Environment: real
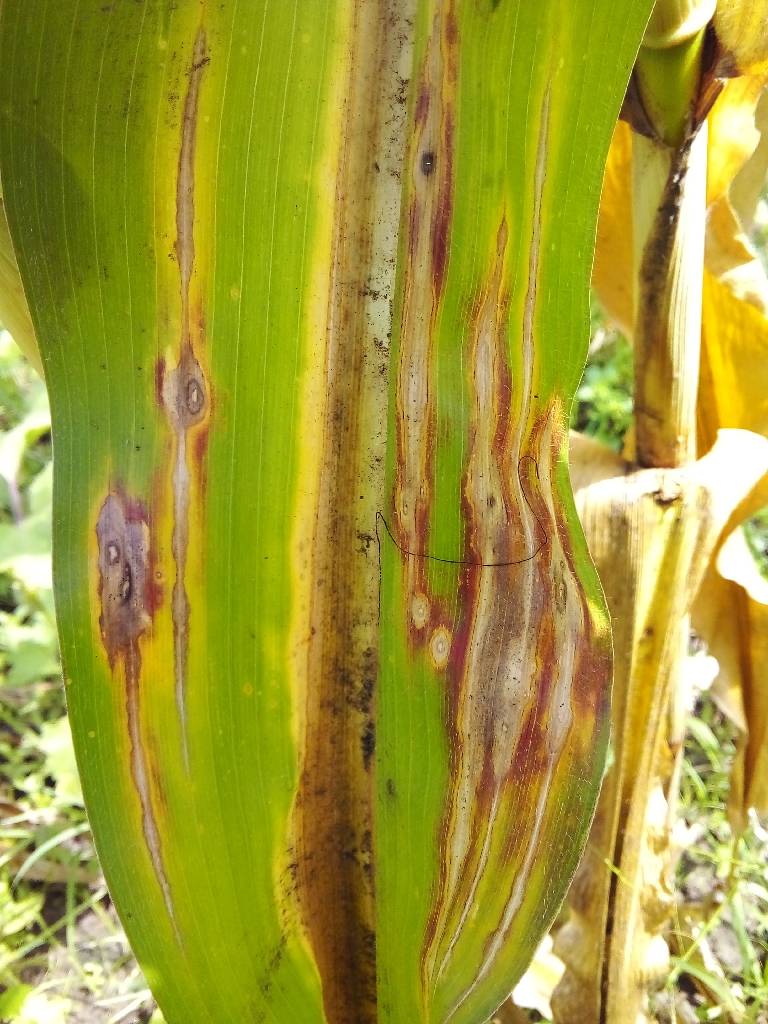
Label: northern_corn_leaf_blight